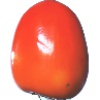
Label: Kaki 1